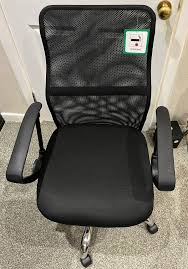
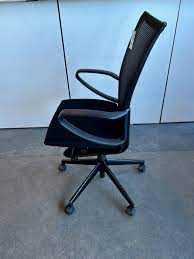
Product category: items_chair
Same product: no